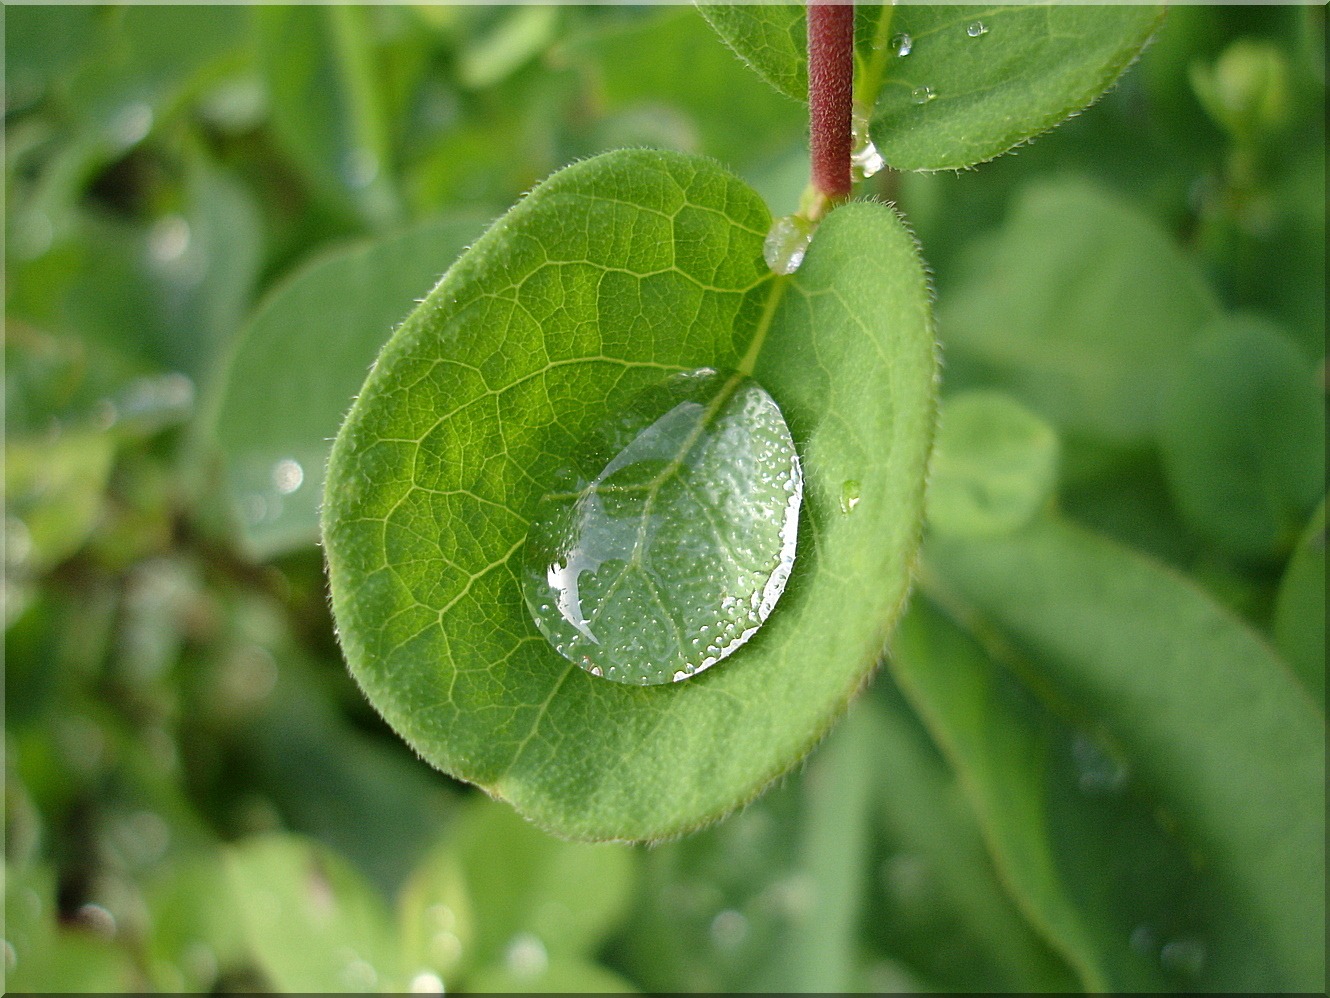
nature, plant, rain, leaf, flower, raindrop, food, green, produce, botany, close, flora, macro photography, flowering plant, plant stem, land plant